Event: Nepal Earthquake
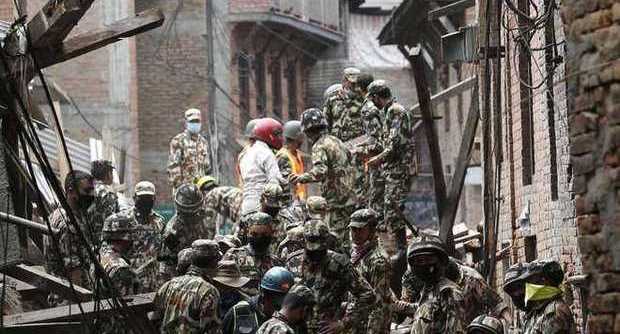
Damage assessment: damage